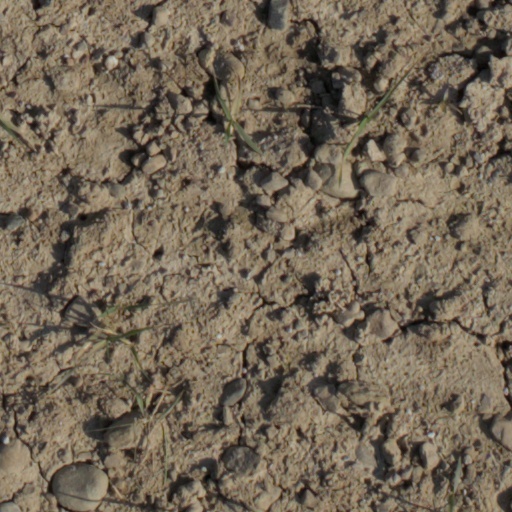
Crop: wheat